Portazgo (Madrid Metro)

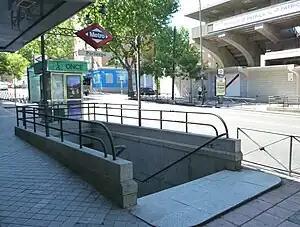

Portazgo is a station on Line 1 of the Madrid Metro. It is located in fare Zone A, and has been open to the public since 7 March 1962.